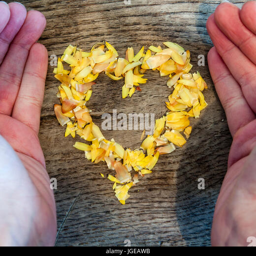
a heart from petals lying on a beautiful old wooden table and heart from woman hands